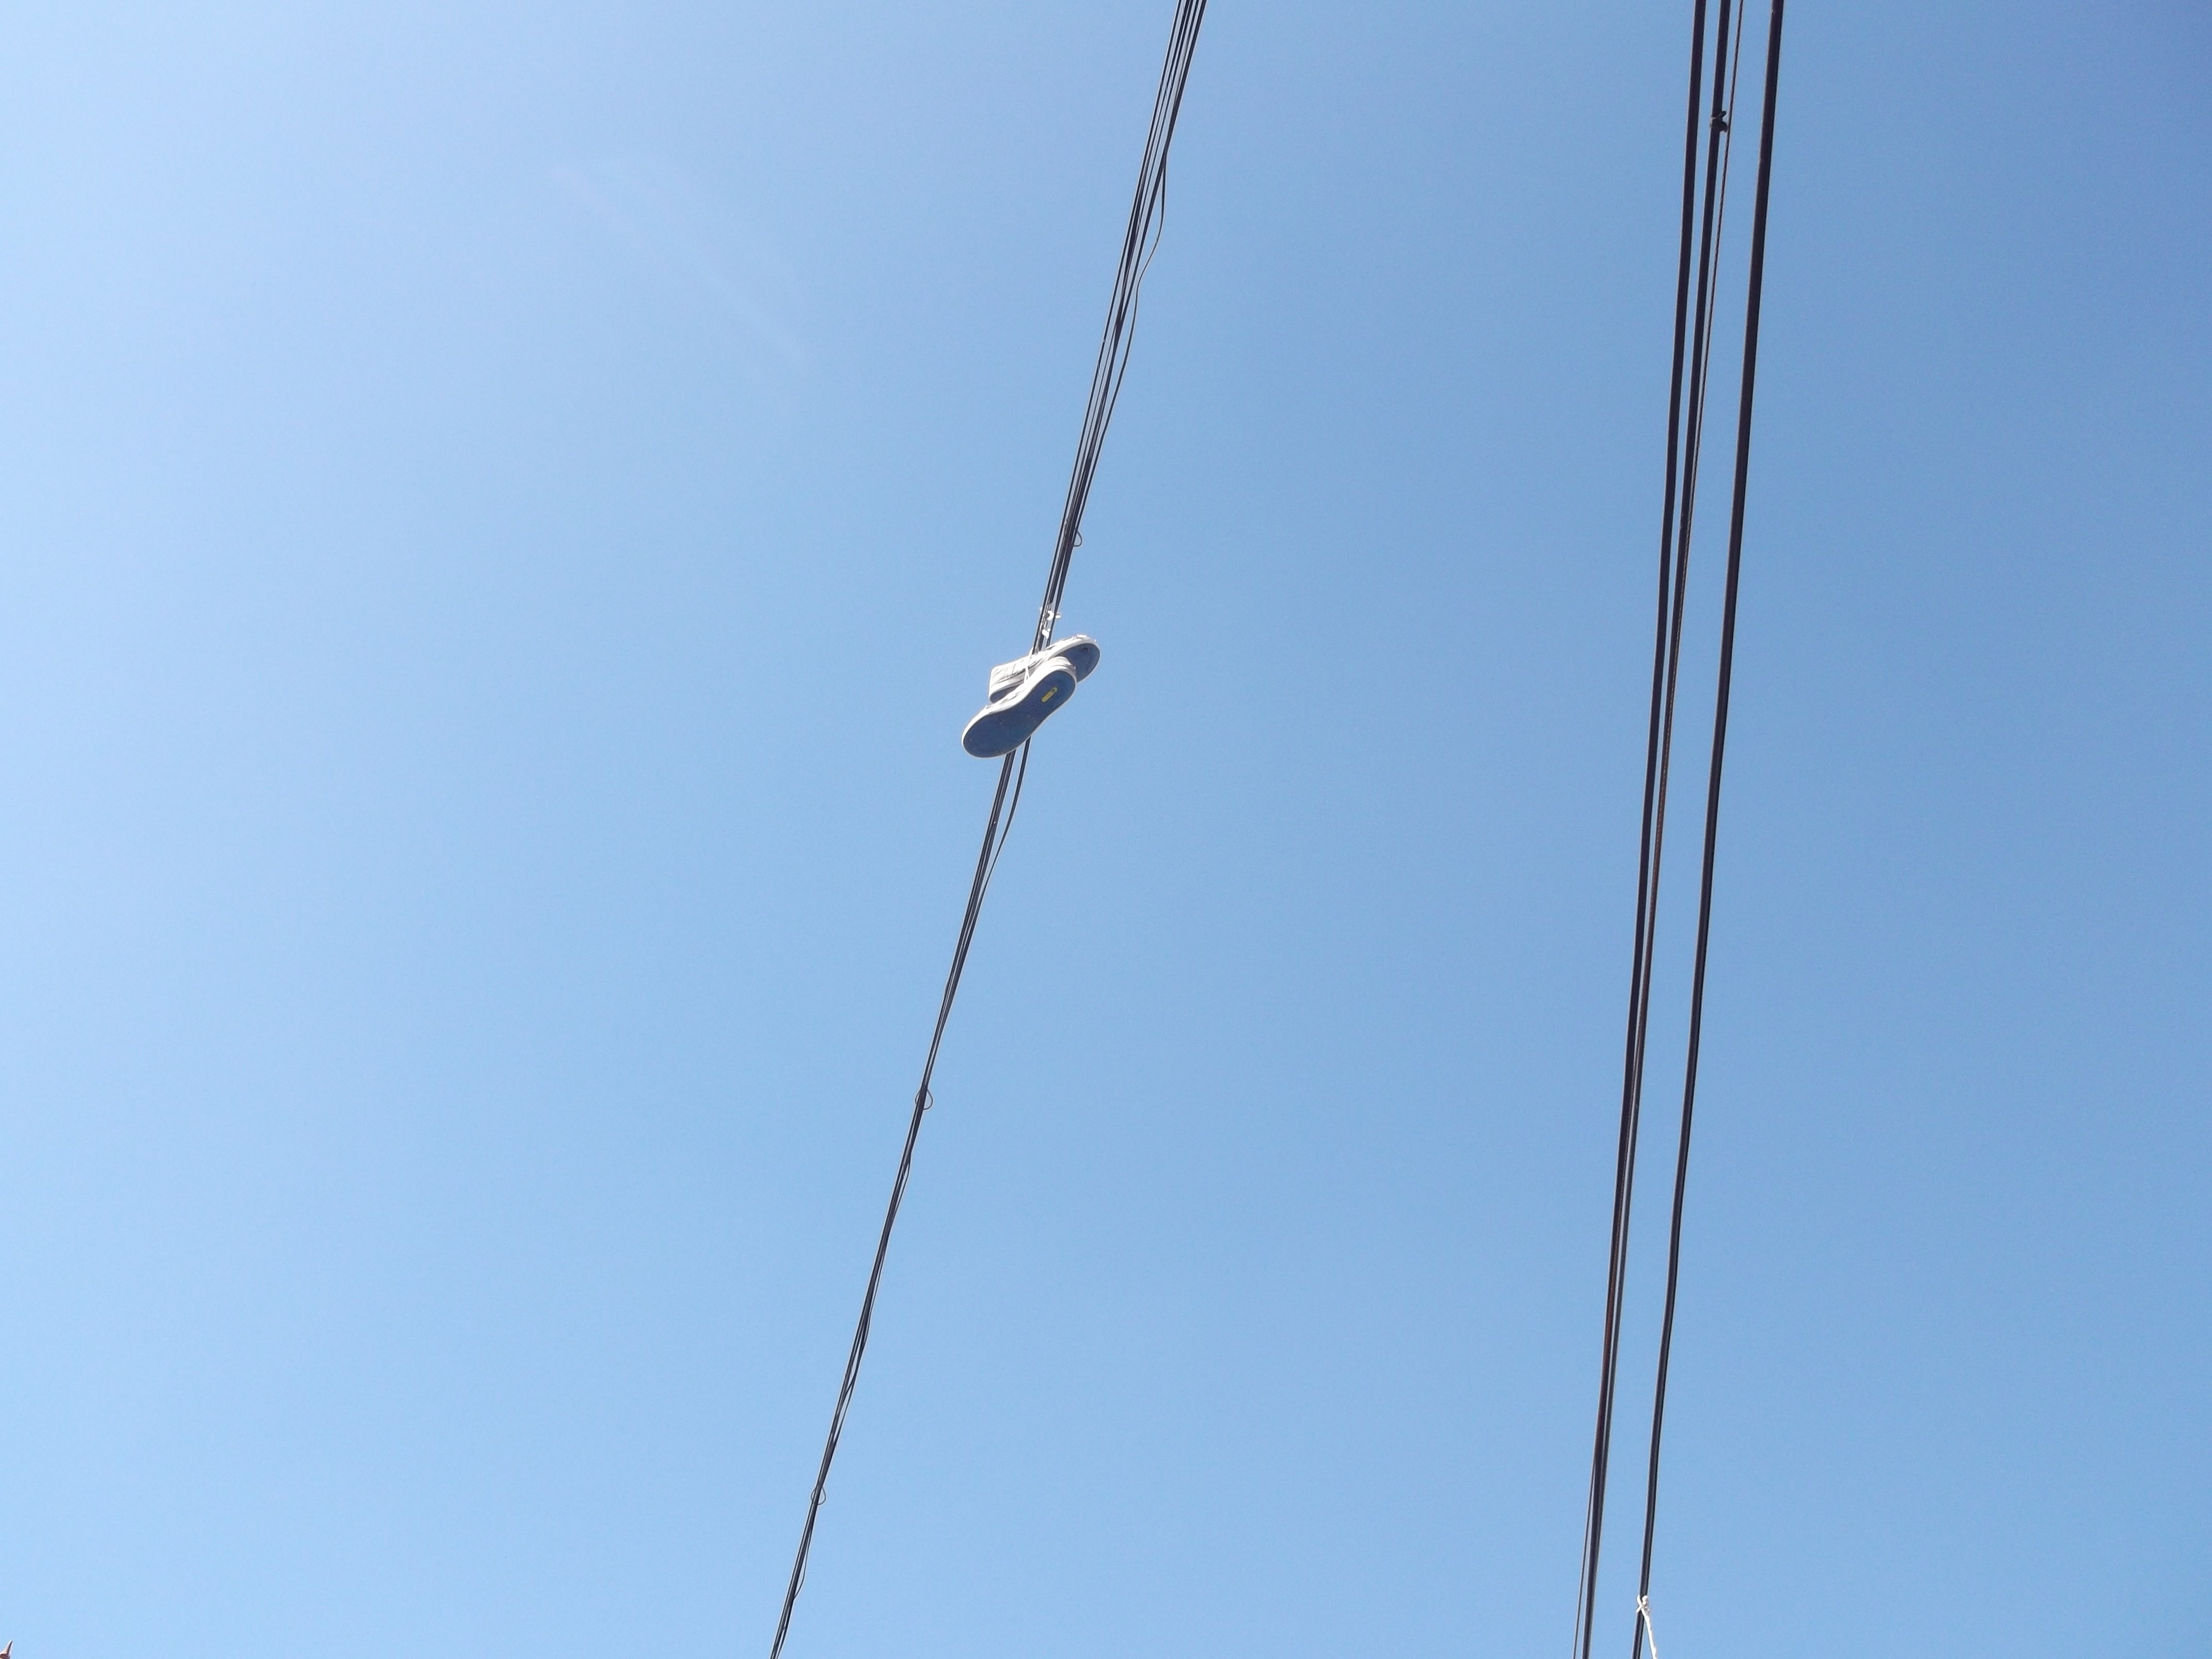
sky, technology, jumping, line, mast, blue, street light, electricity, lighting, tennis, phone lines, human action, electronics accessory, overhead power line, bungee cord